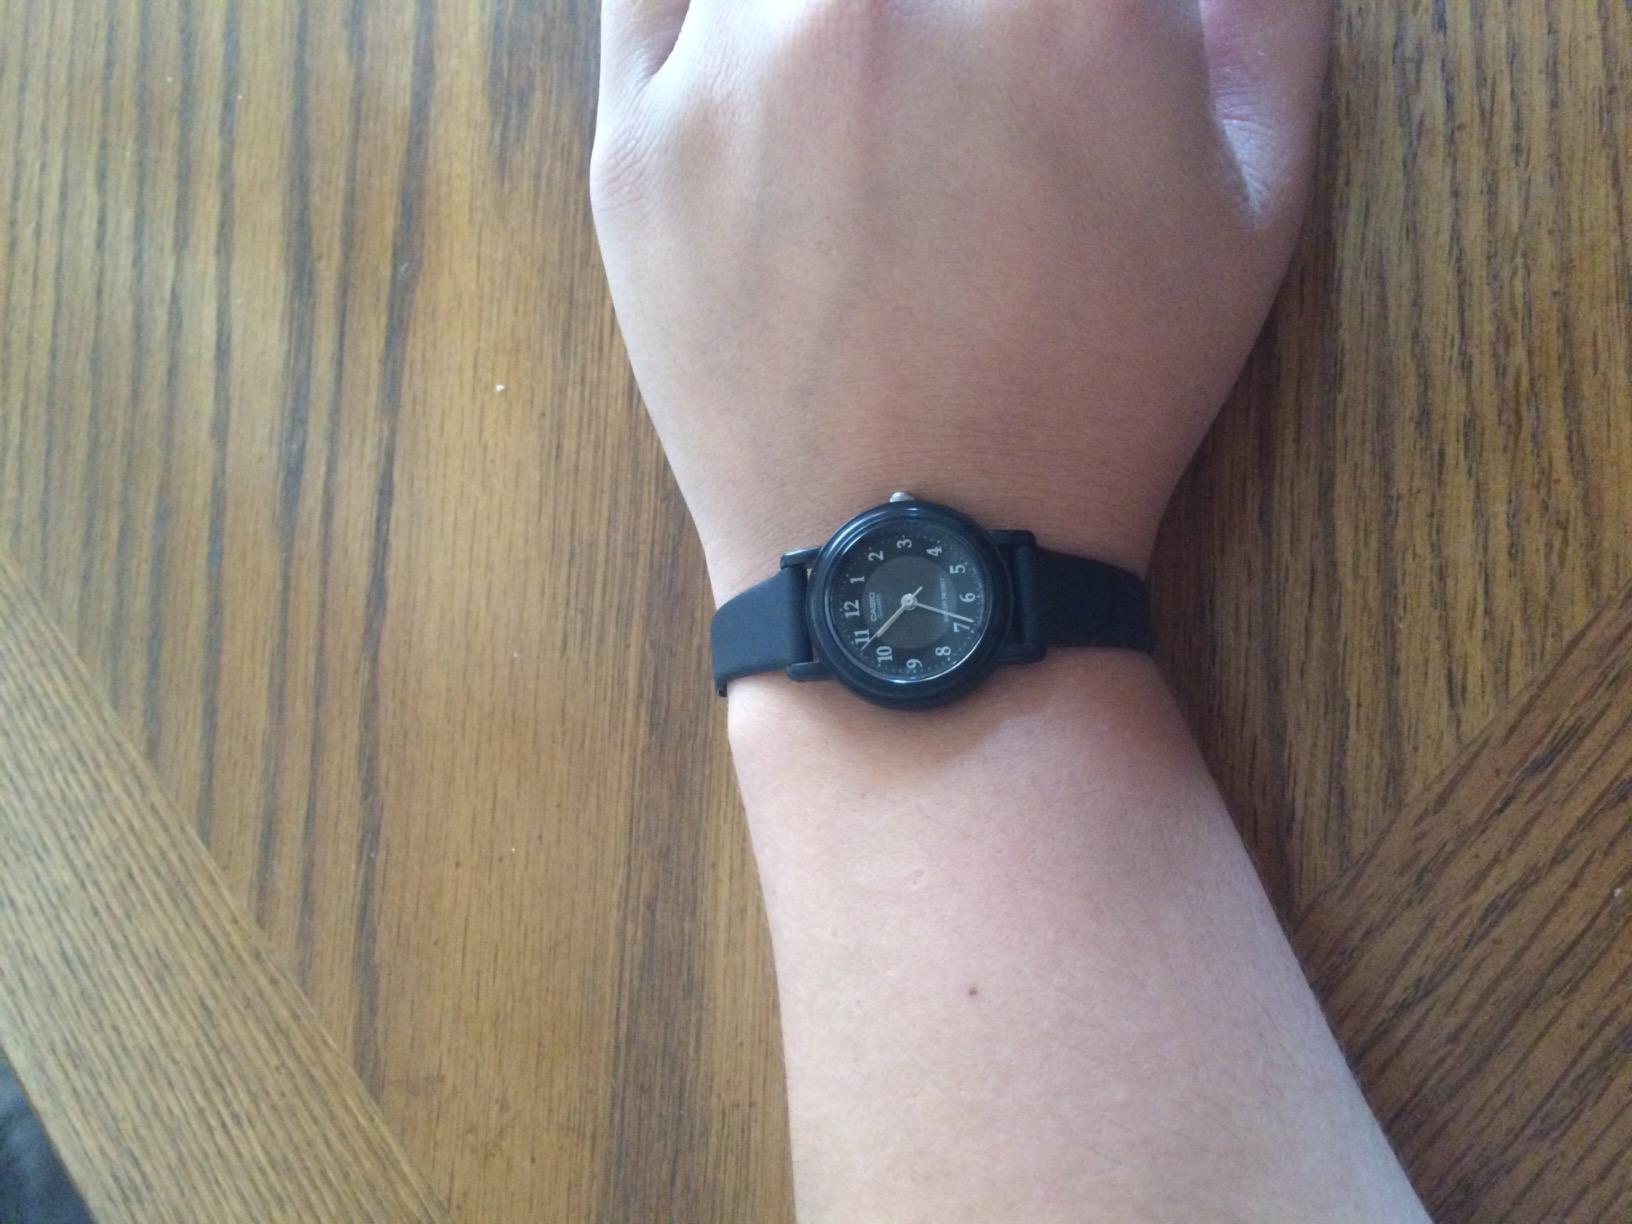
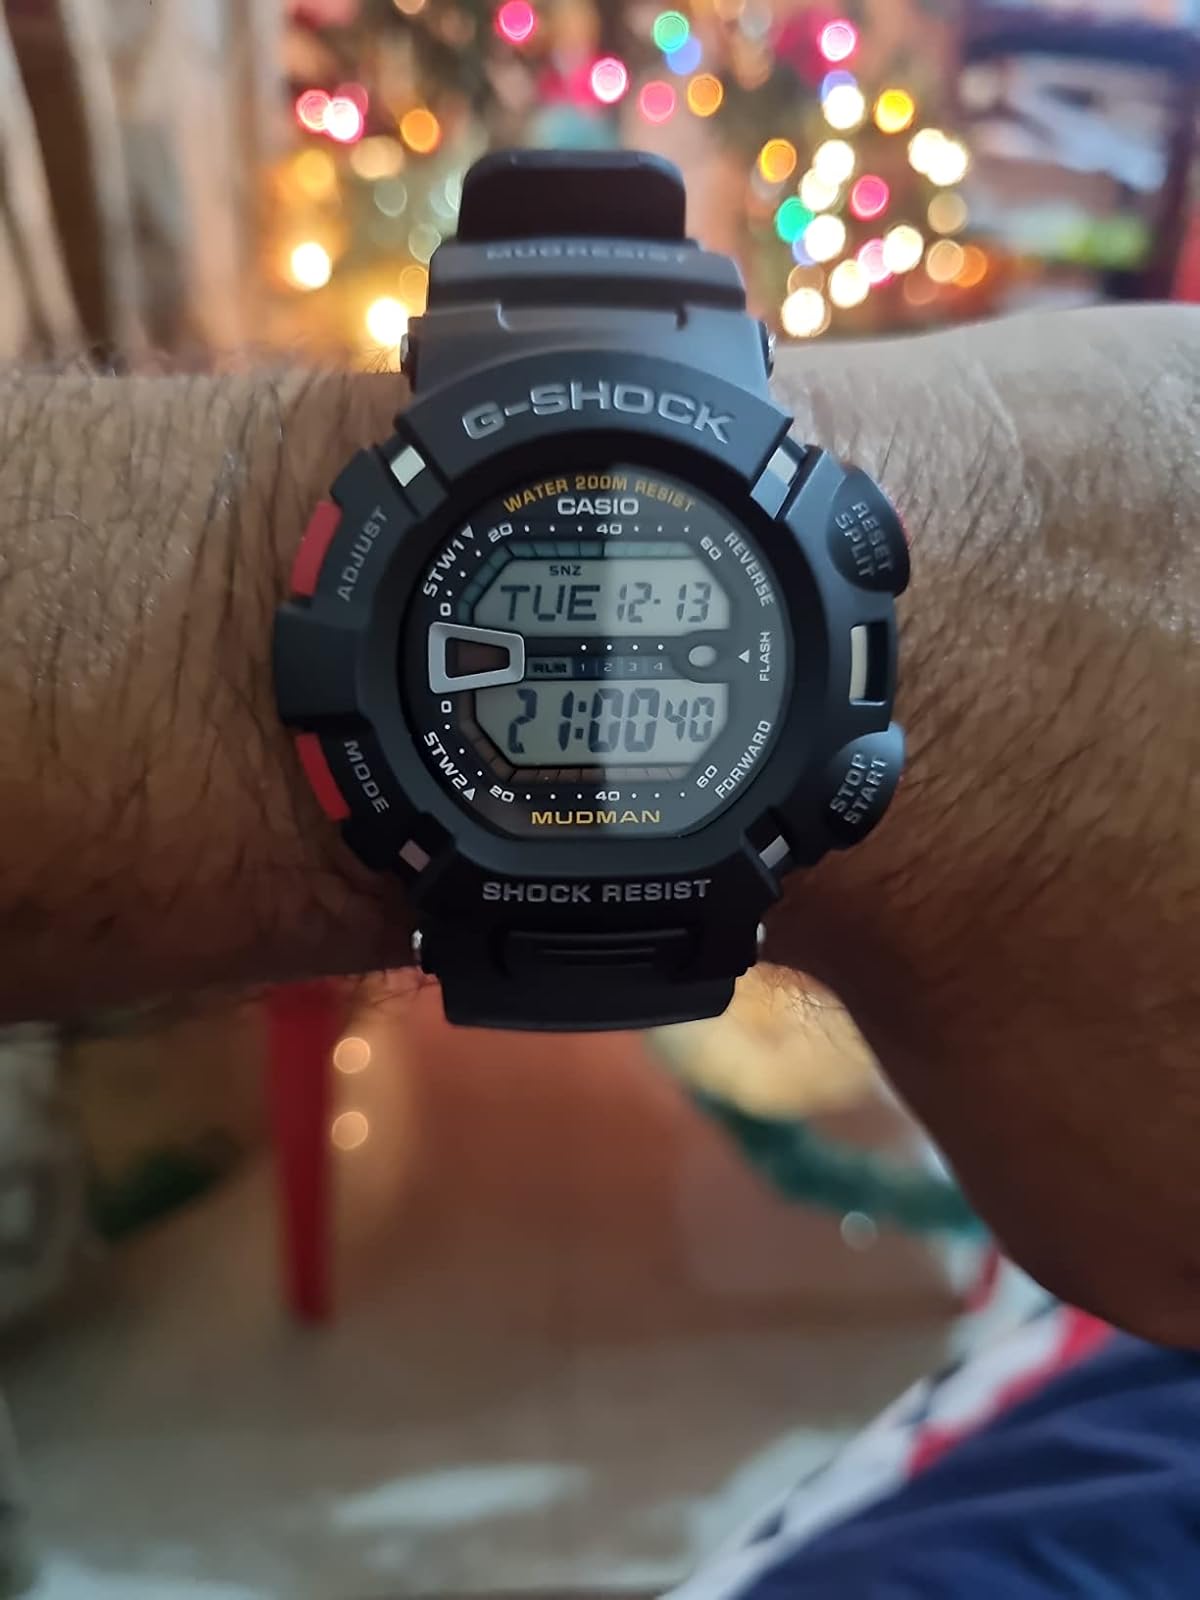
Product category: accessories_watch
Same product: no